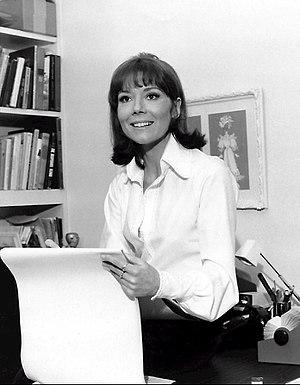
Diana Rigg [daɪˈænə ɹɪɡ] est une actrice britannique, née le 20 juillet 1938 à Doncaster.
Wonder Woman est une super-héroïne de bande dessinée américaine créée par William Moulton Marston, qui apparaît pour la première fois en décembre 1941 dans All Star Comics #8. Elle est, à cette époque, l'une des premières super-héroïnes et demeure la plus célèbre d'entre elles.